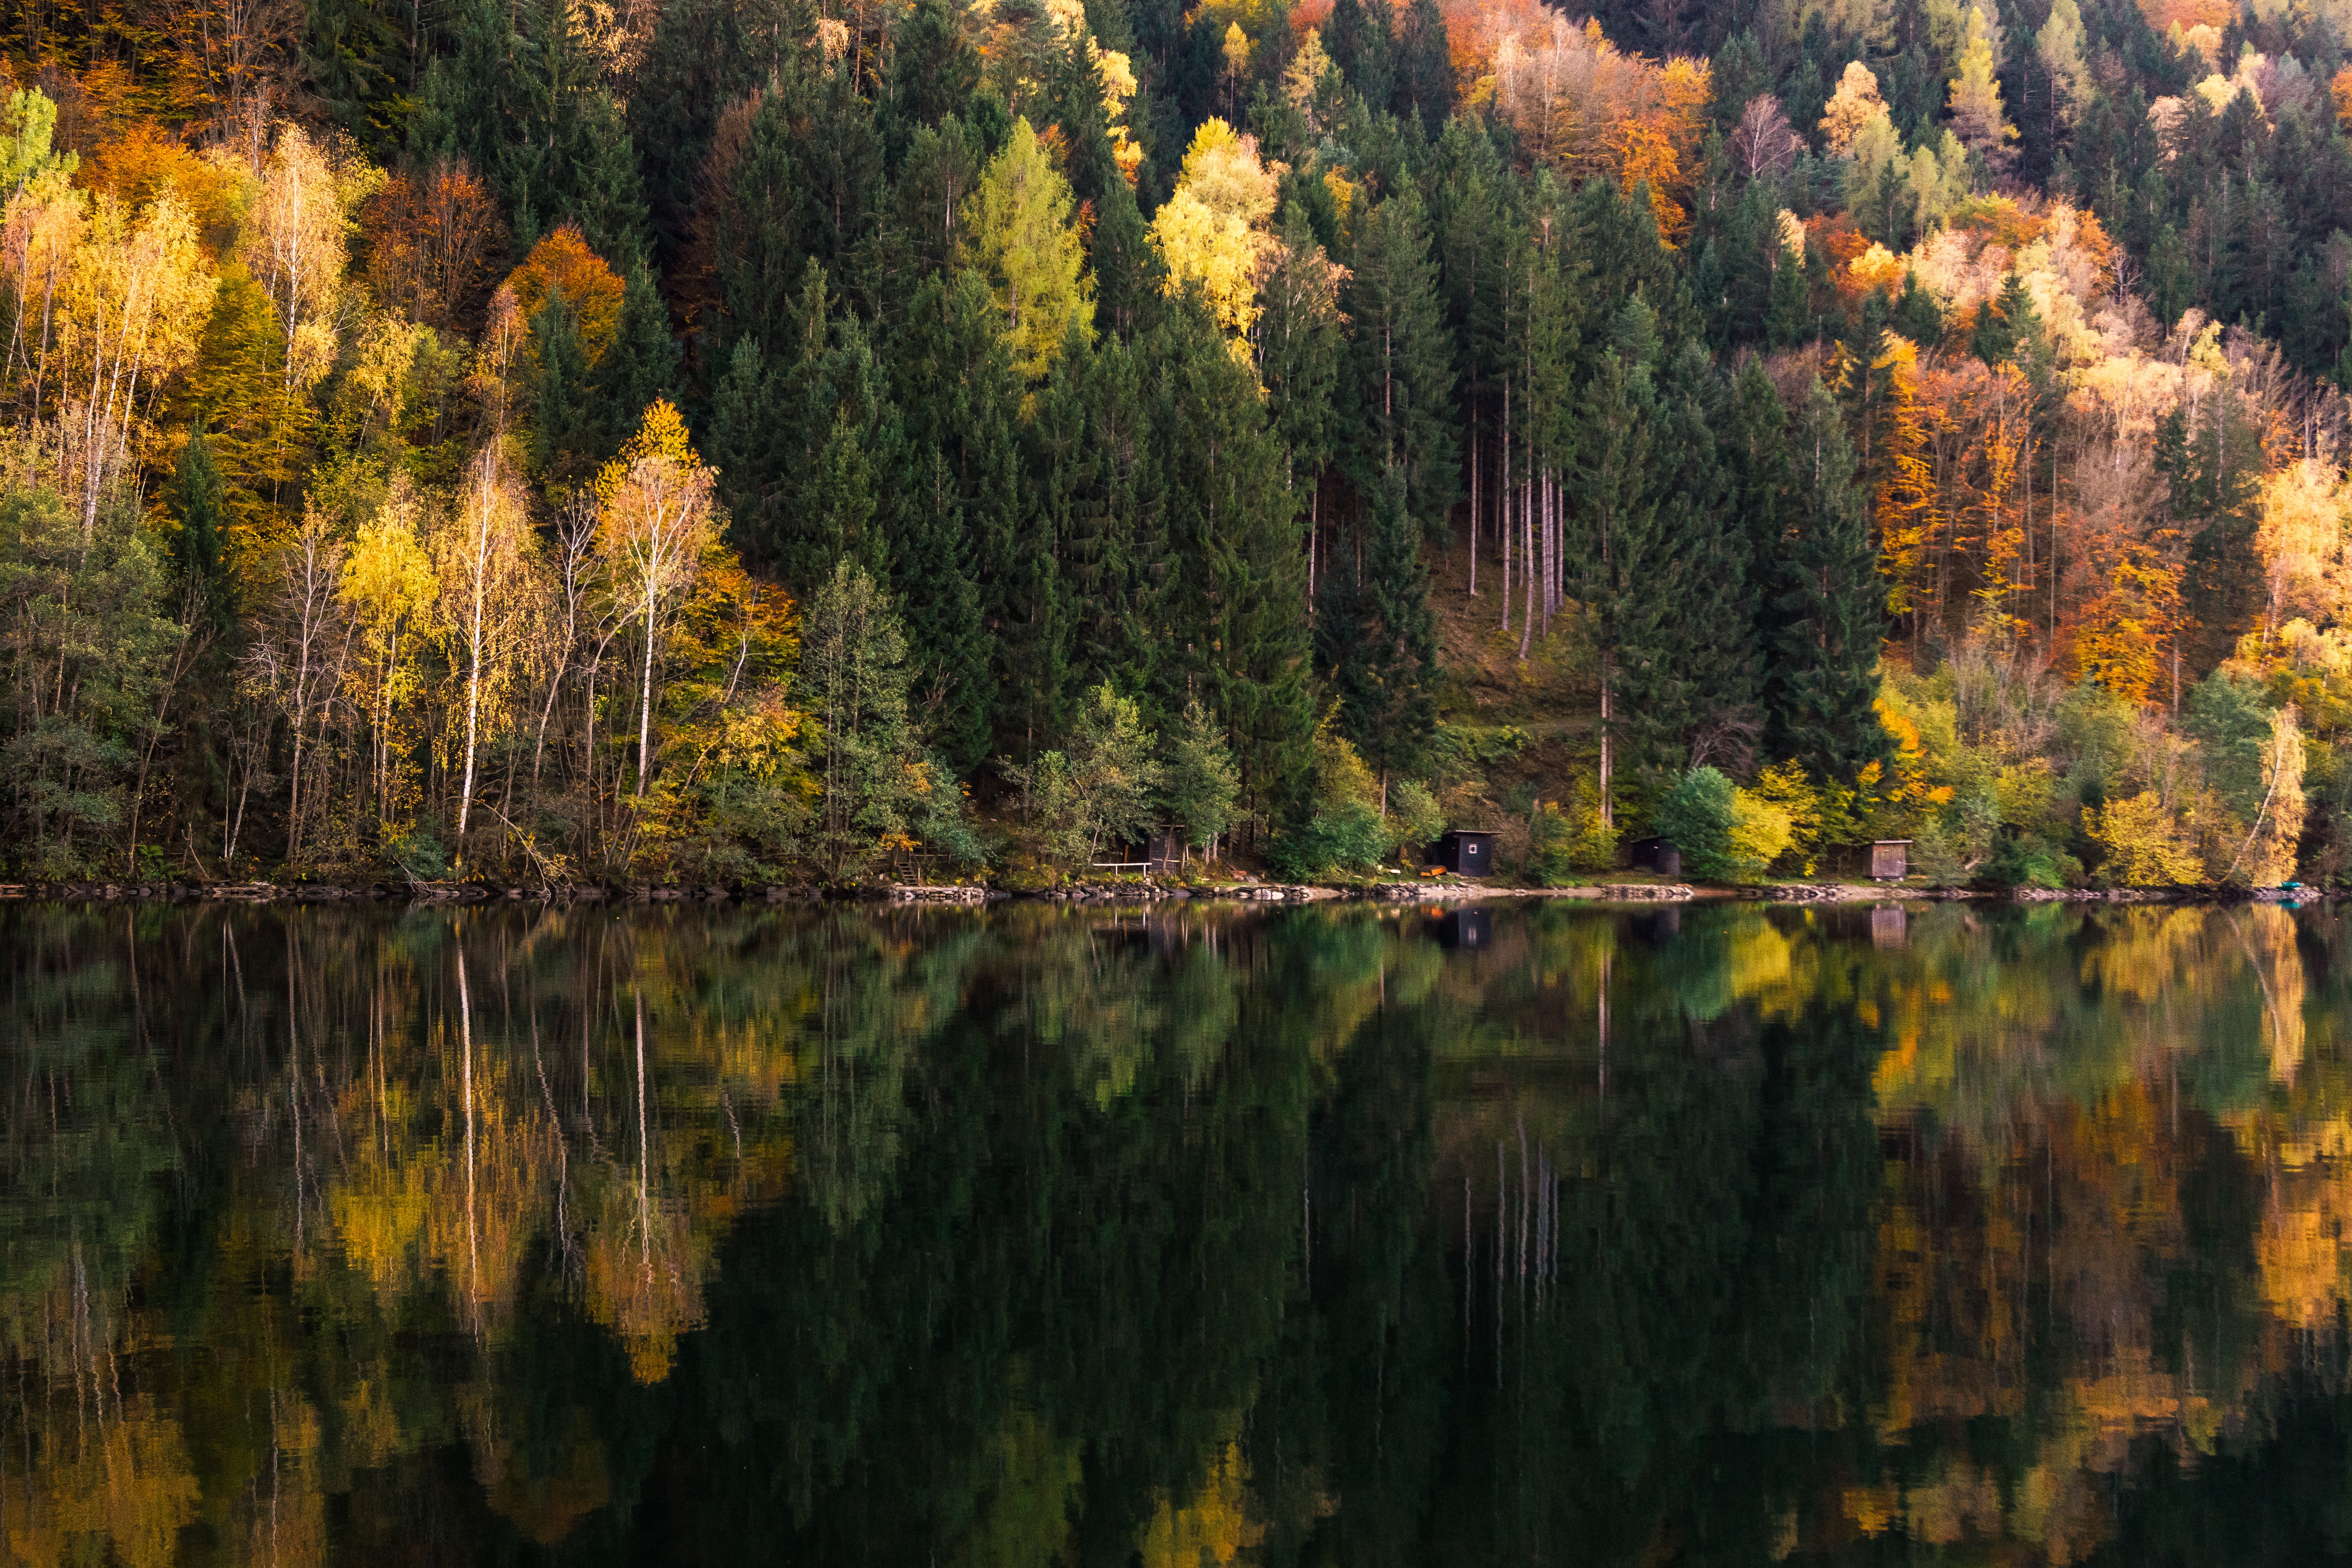
landscape, tree, water, nature, forest, wilderness, branch, sunlight, morning, leaf, lake, pond, reflection, autumn, season, bank, woodland, habitat, mood, larch, ecosystem, golden autumn, autumn colours, mirroring, golden october, water reflection, forest landscape, biome, natural environment, woody plant, temperate broadleaf and mixed forest